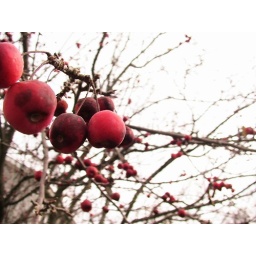
The cherry tree by my house in fall